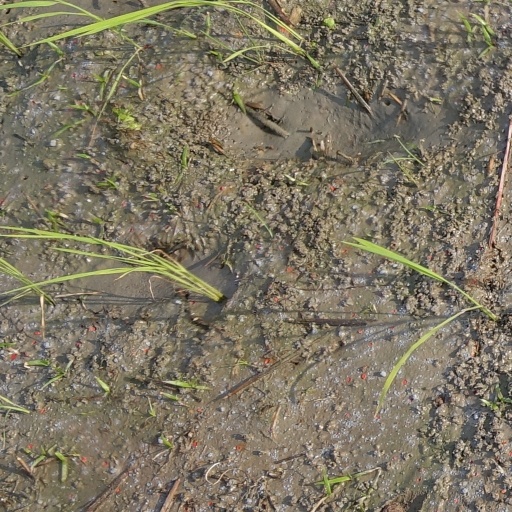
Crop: rice